Úlfarsfell

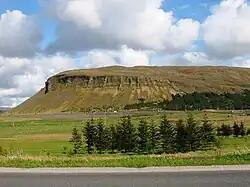
Úlfarsfell

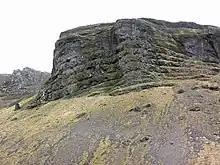
The iconic cliffs on the northwest side of Úlfarsfell.

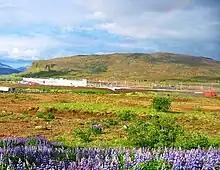
Úlfarsfell with nootka lupin in the foreground.

Úlfarsfell is a mountain in the municipality of Mosfellsbær in the Reykjavík metropolitan area. It is 296 meters high. The mountain slopes have been subject to extensive forestry.